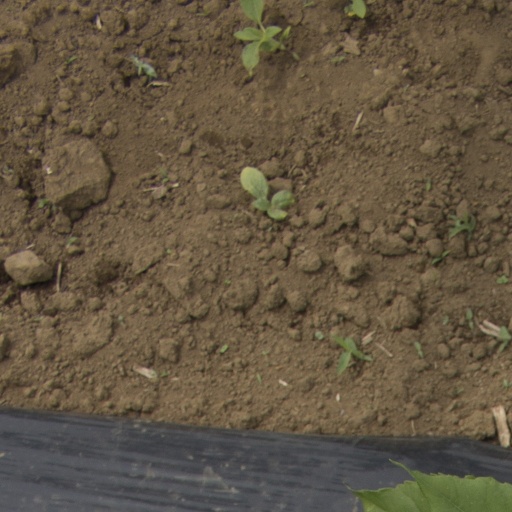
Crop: Jerusalem artichoke